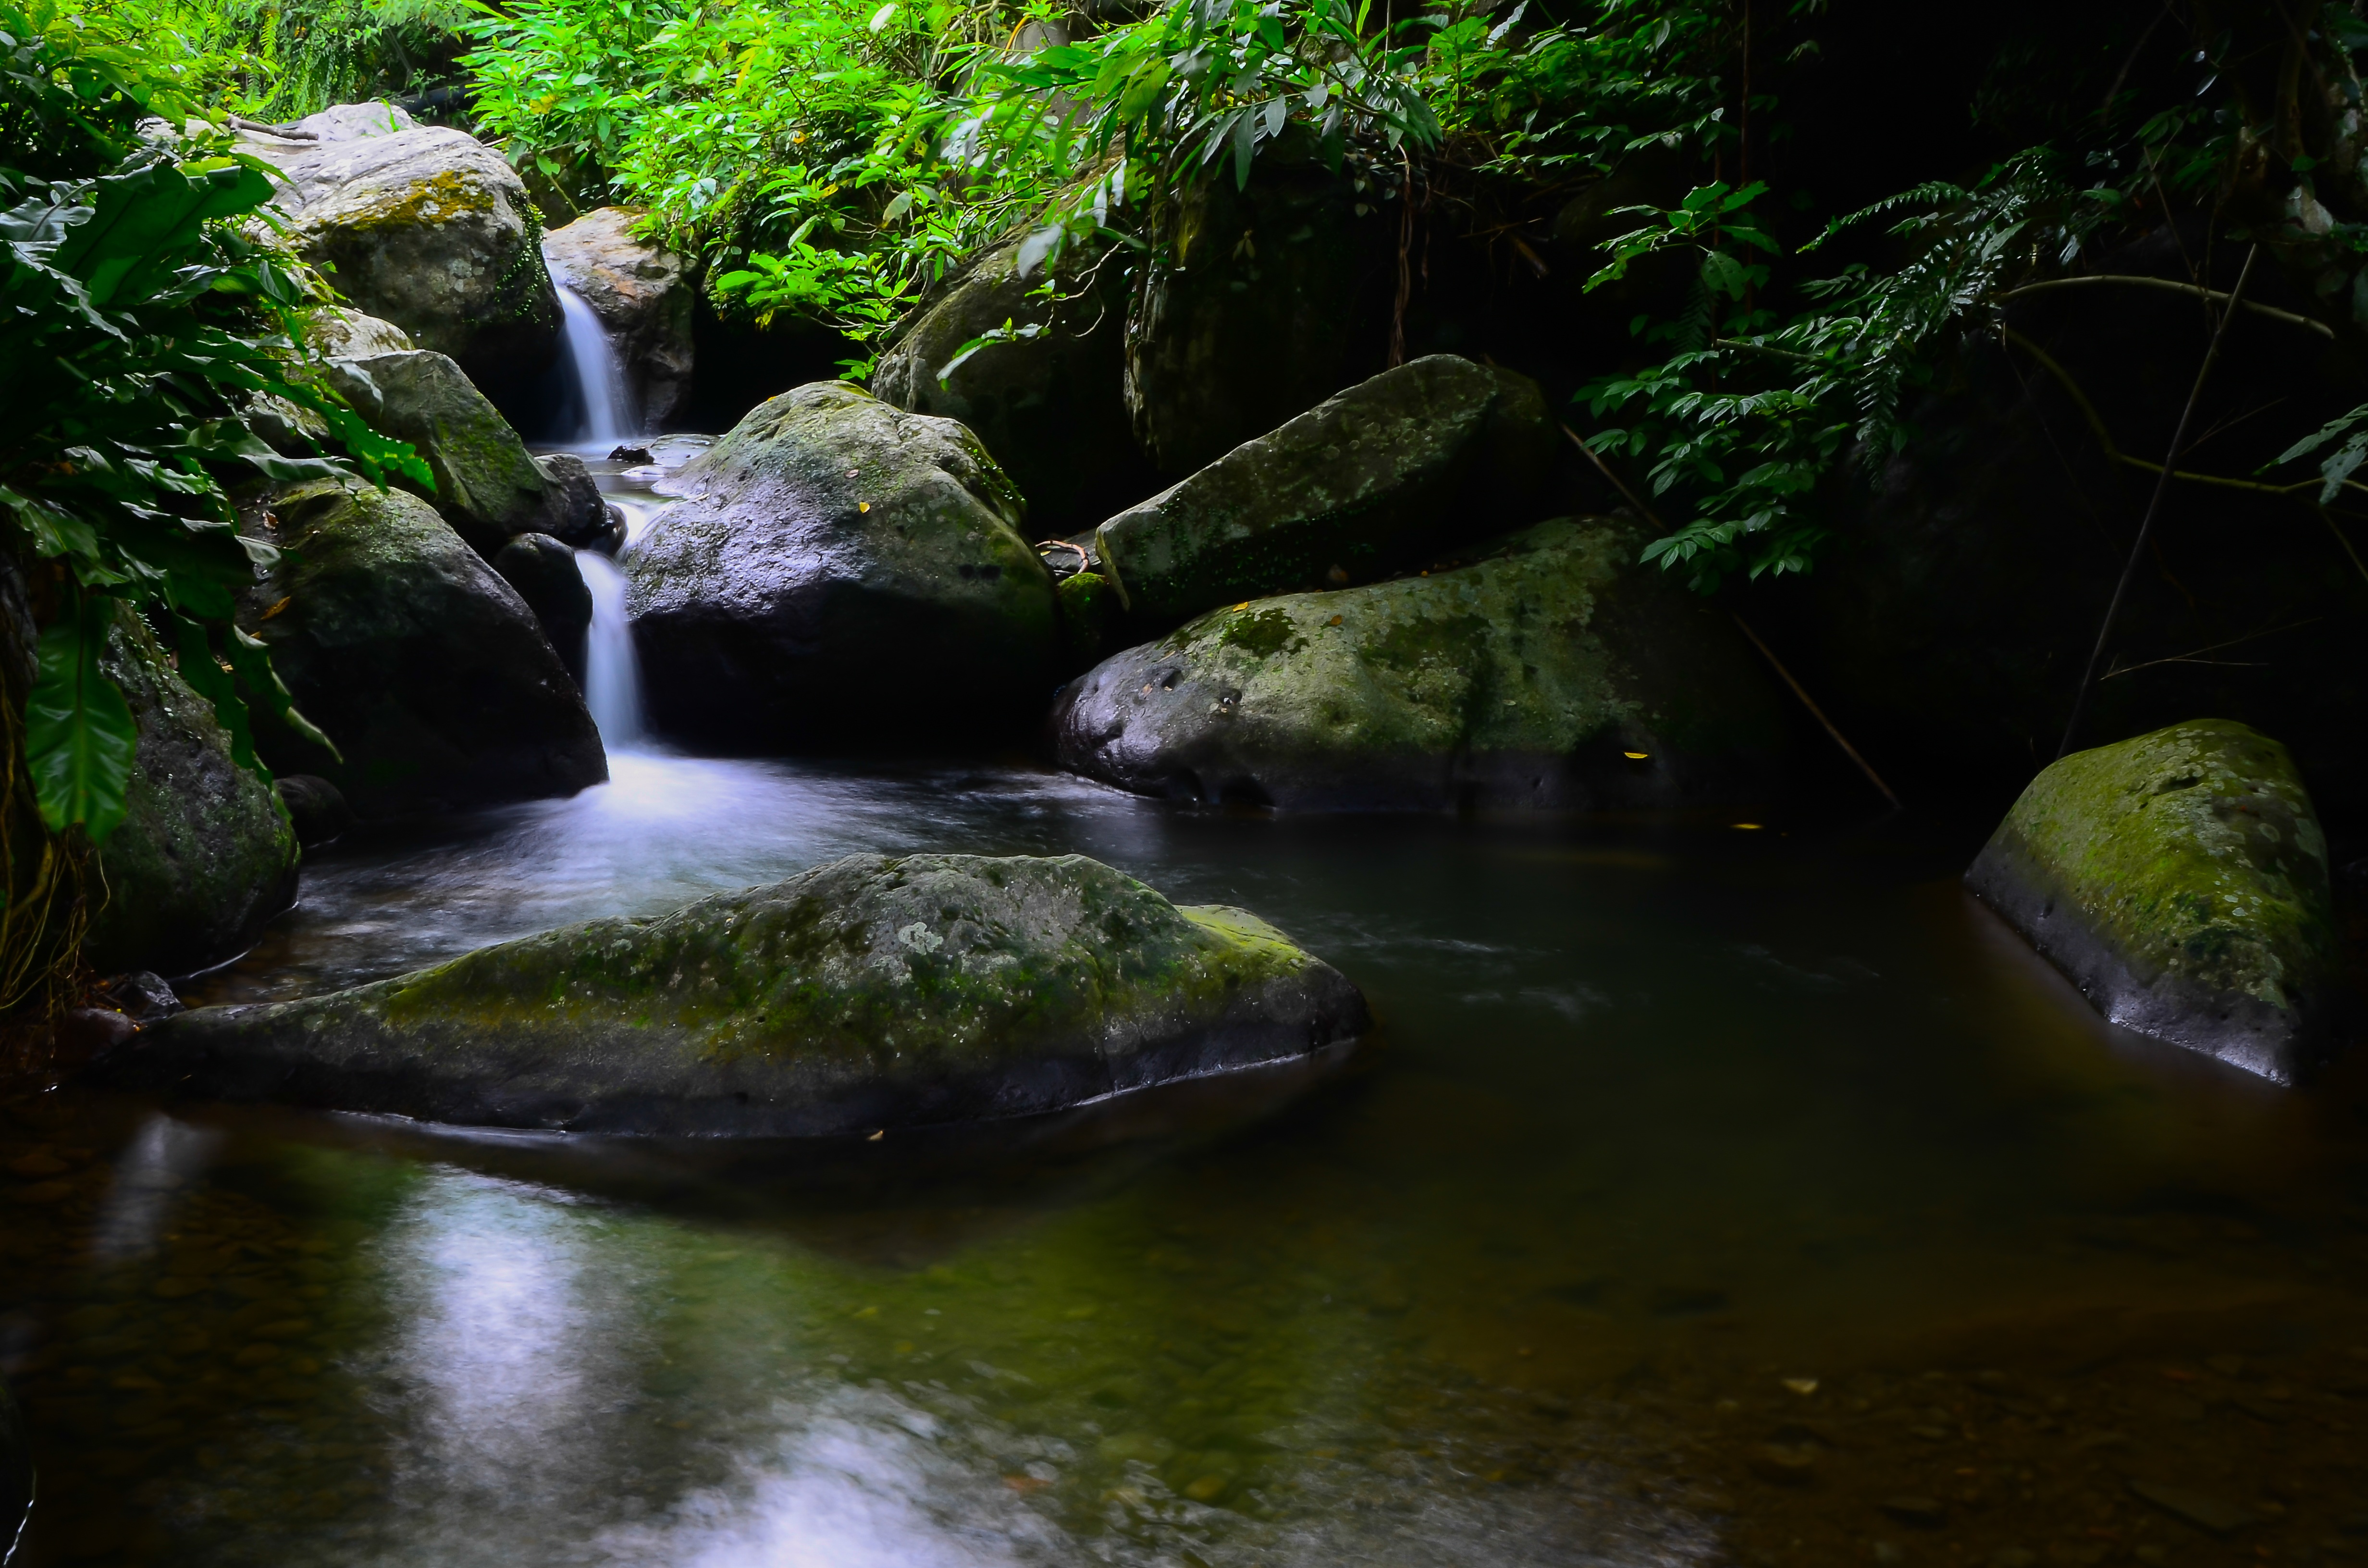
water, nature, forest, rock, waterfall, creek, wilderness, river, stream, brook, flow, jungle, natural, rapid, body of water, trees, water flow, rainforest, still, woodland, habitat, water feature, watercourse, properties, green leaves, natural environment